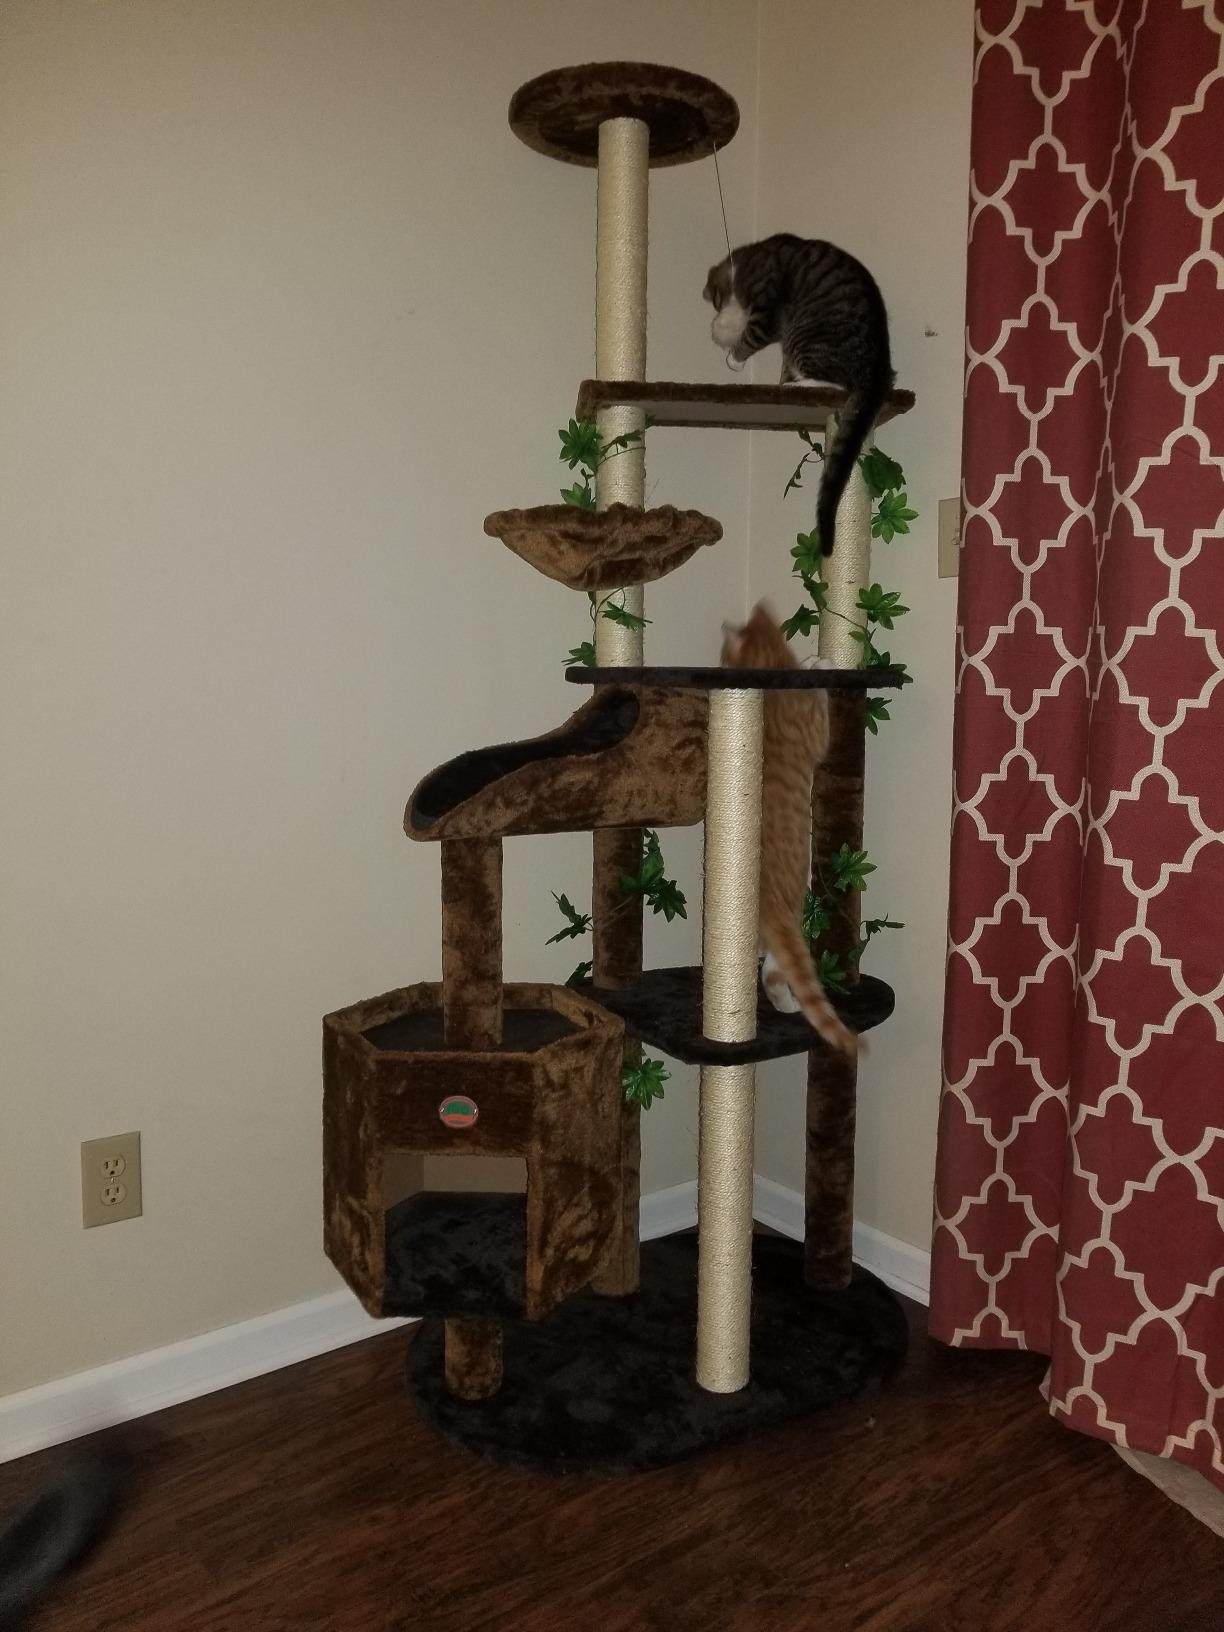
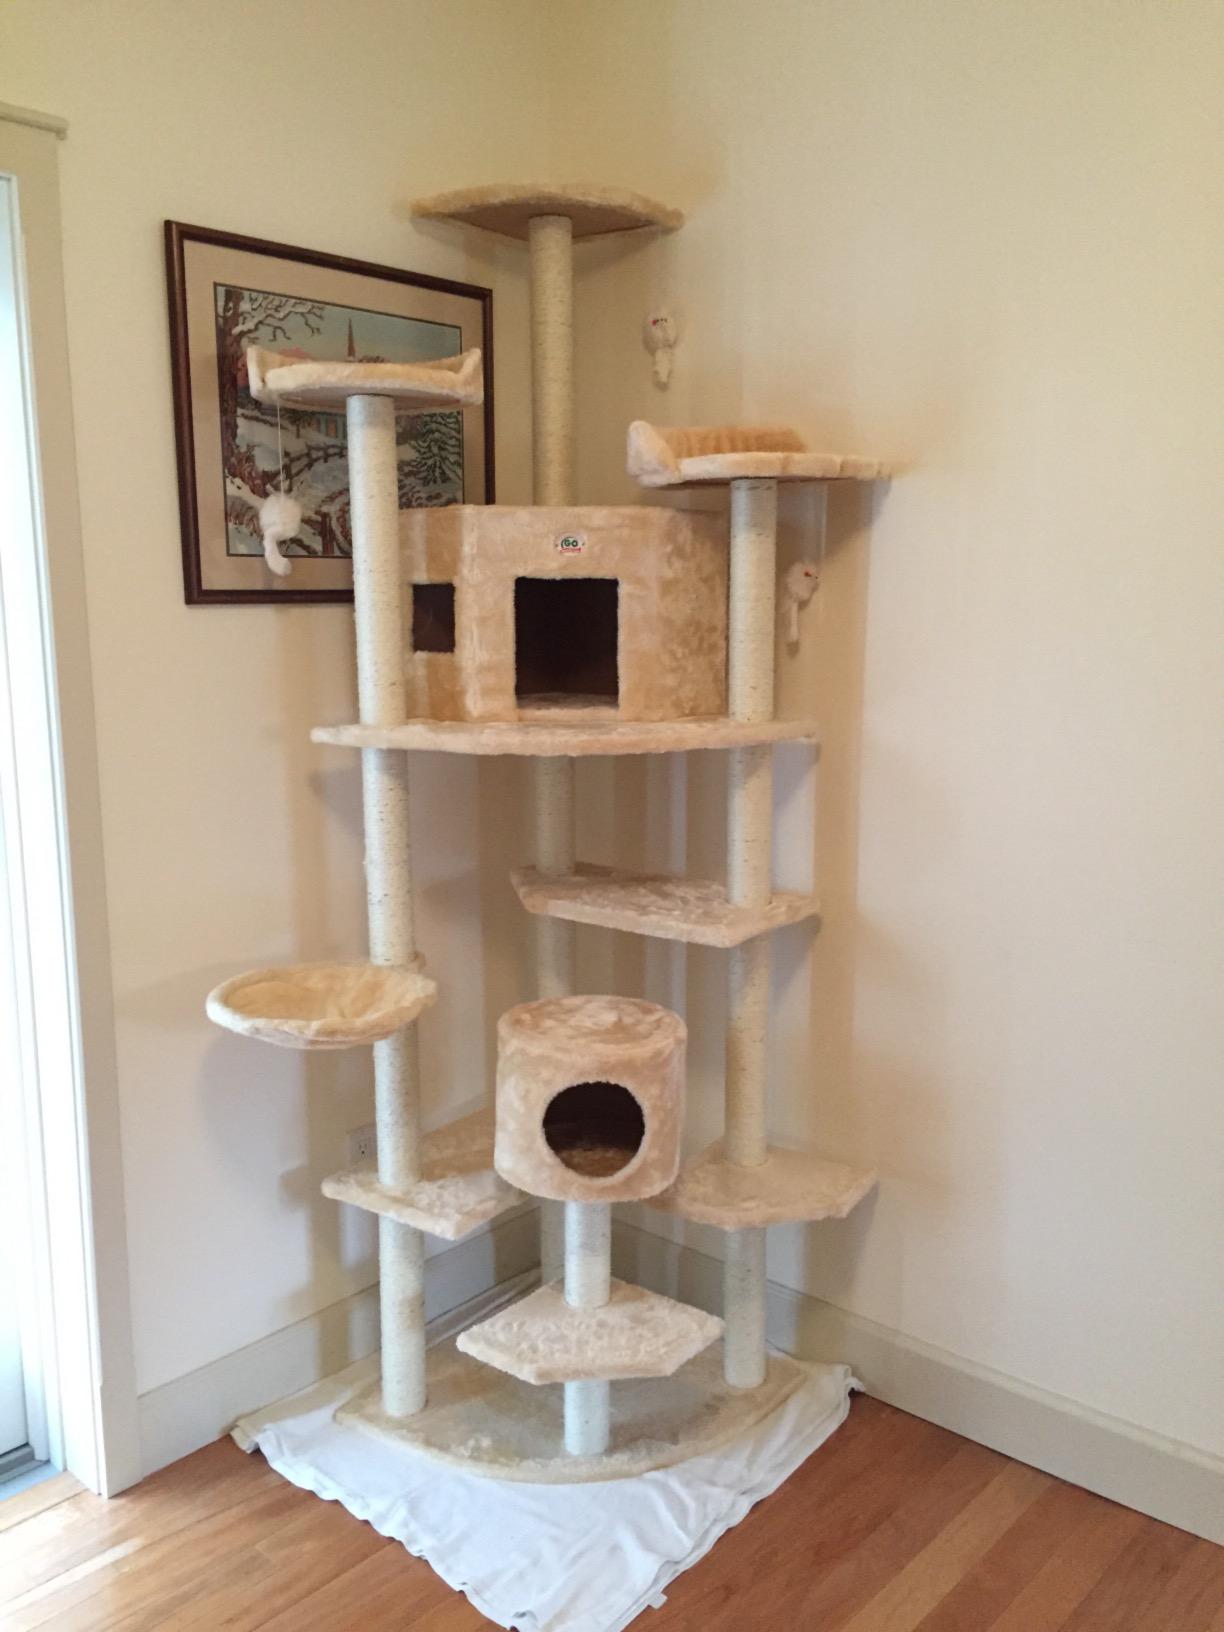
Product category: items_cat tree
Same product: no